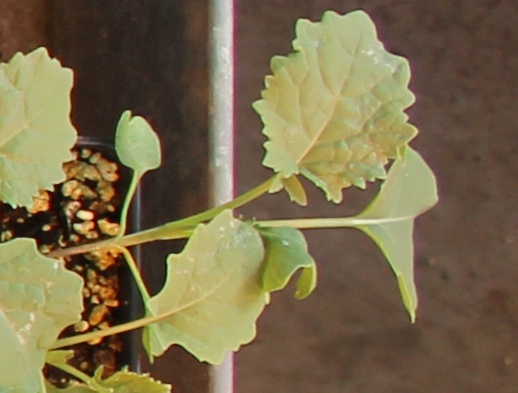
Label: Canola